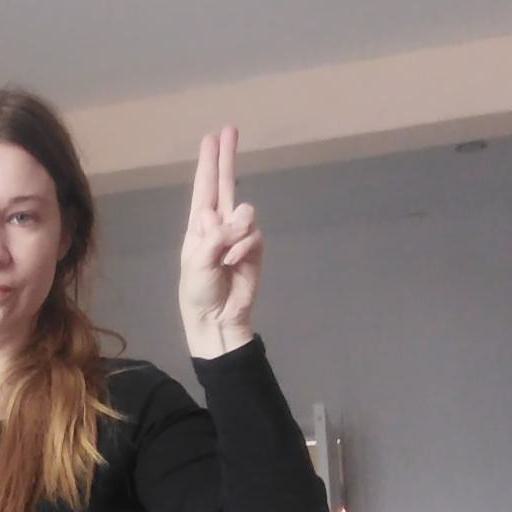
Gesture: two_up